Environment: real
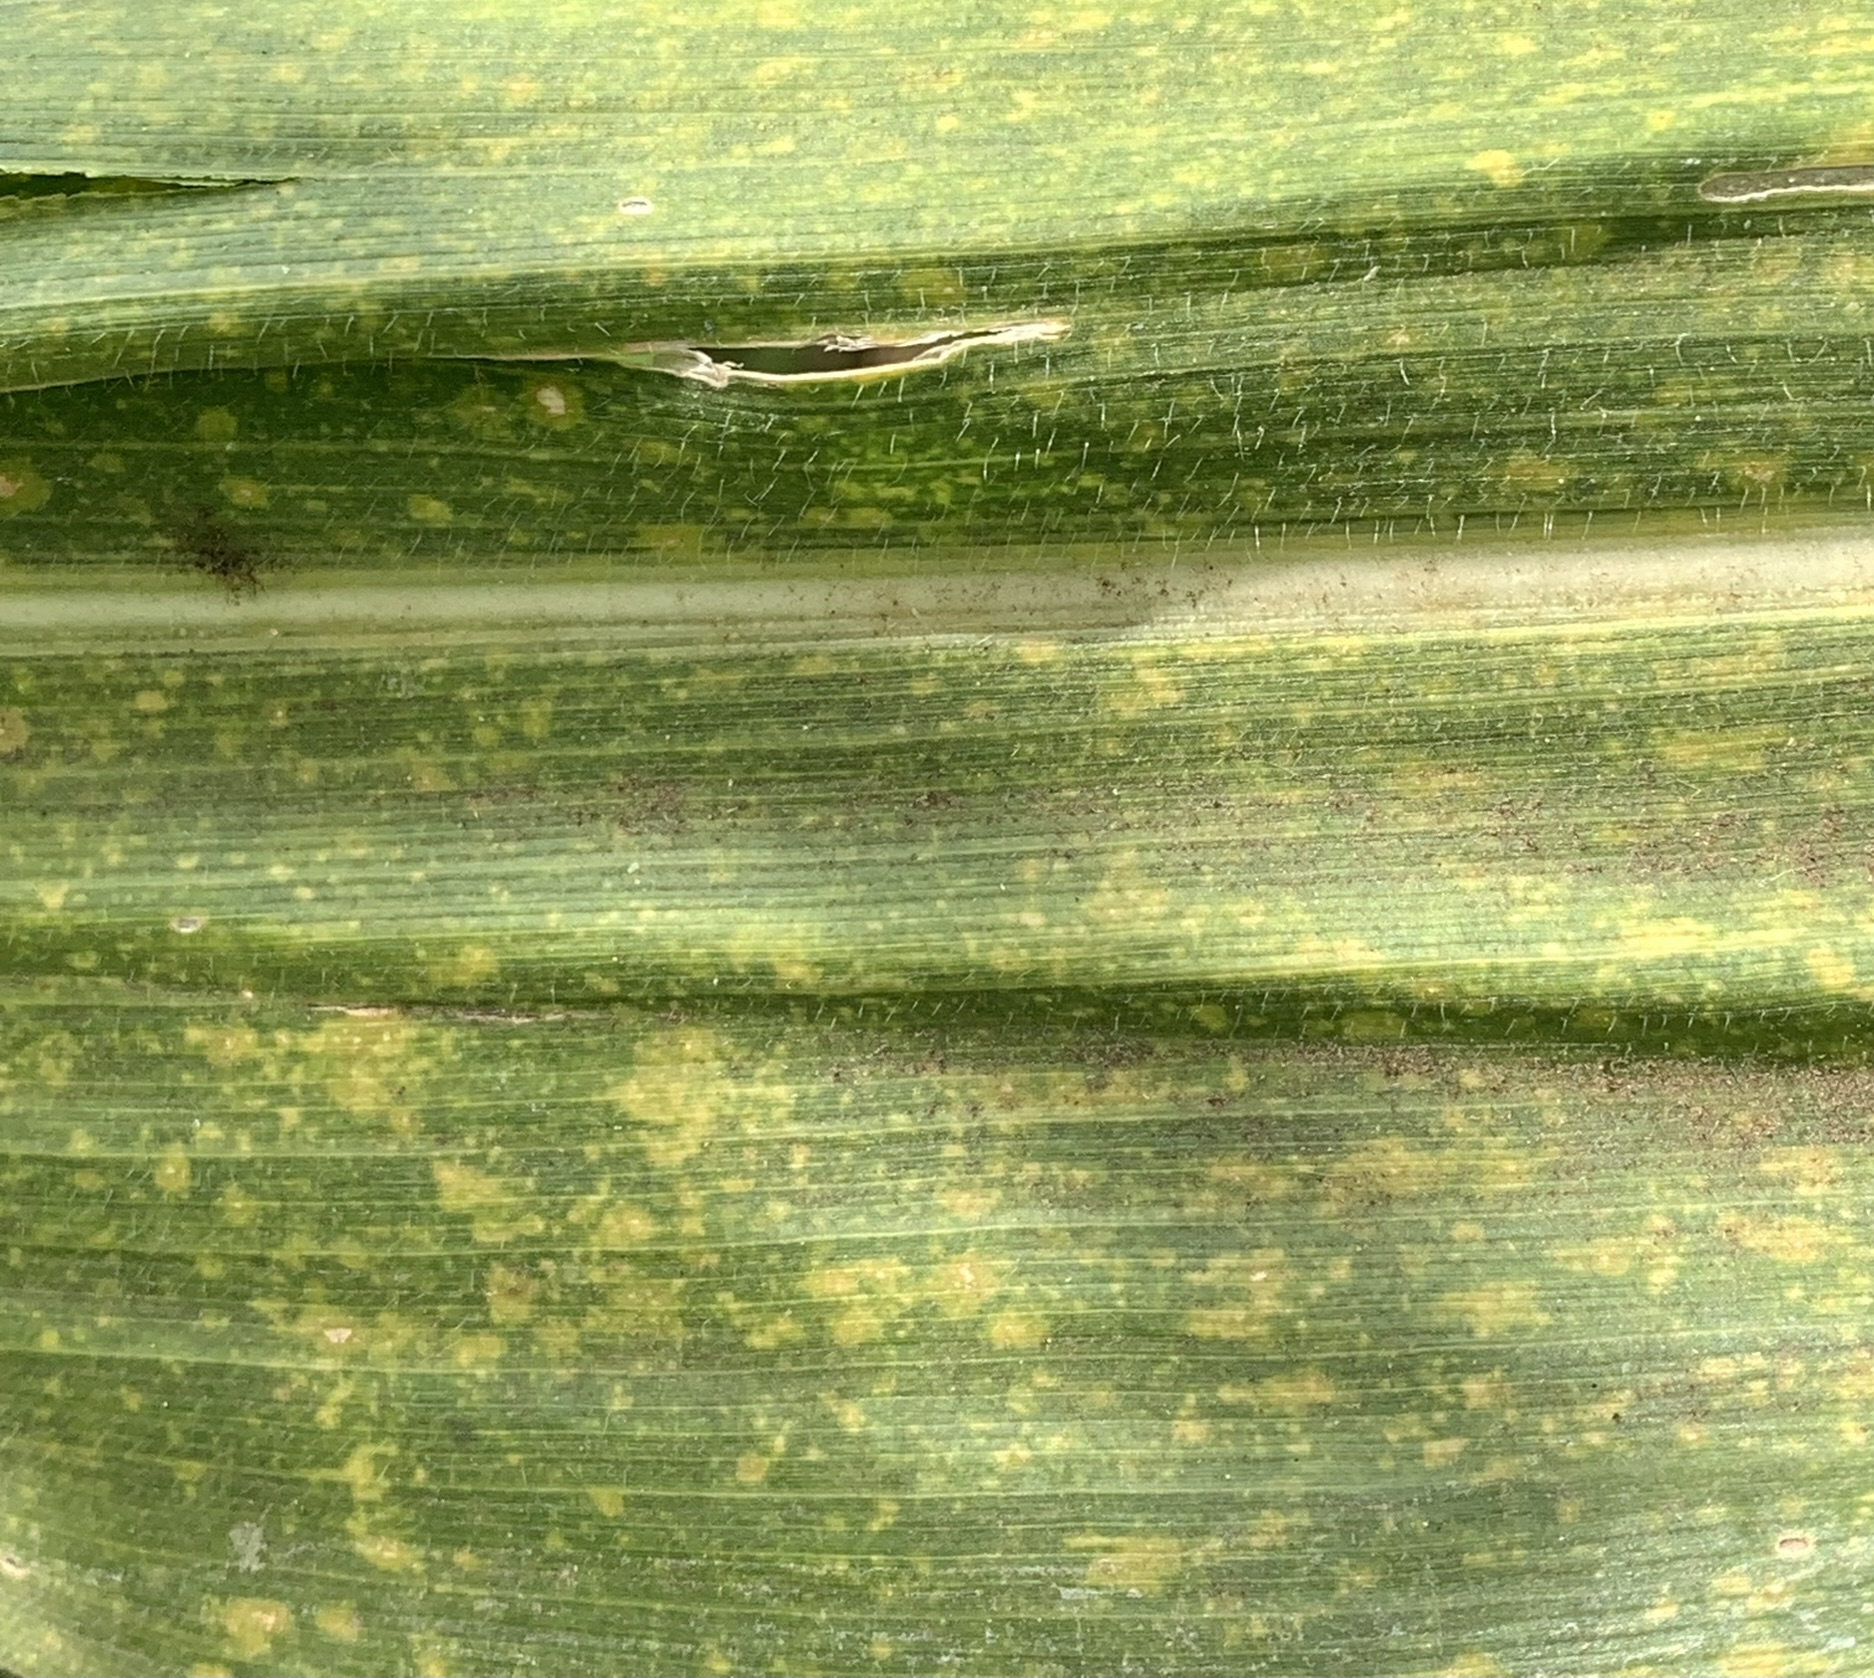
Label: lethal_necrosis